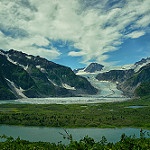
Label: glacier